The Serpent's Kiss

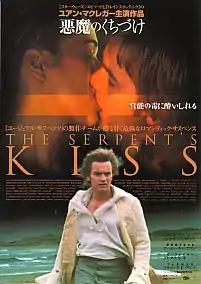
Theatrical release poster

The Serpent's Kiss is a 1997 British romantic drama film directed by Philippe Rousselot. Set in late-17th-century England, it tells the story of a Dutch garden architect, Meneer Chrome (Ewan McGregor), who has been hired by a wealthy merchant (Pete Postlethwaite) to create an extravagant garden. The film also stars Greta Scacchi and Richard E. Grant.